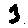
Label: 3